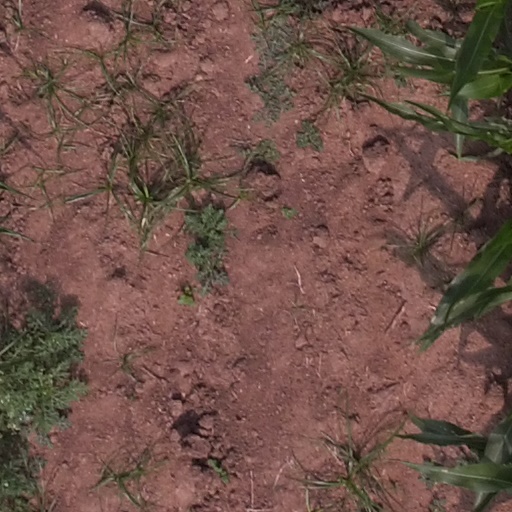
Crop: maize; corn